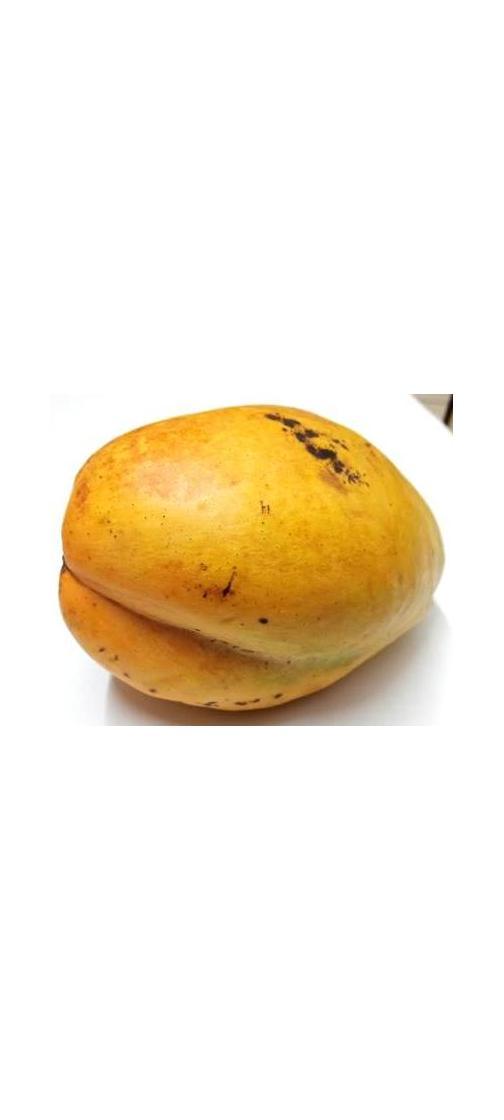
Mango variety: Bari-11